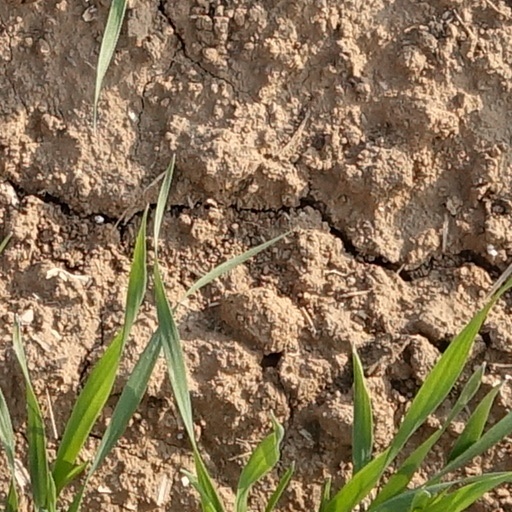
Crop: wheat